V1500 Cygni

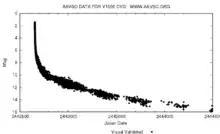
AAVSO light curve for Nova Cygni 1975. The dates given are Julian day numbers.

V1500 Cygni or Nova Cygni 1975 was a bright nova occurring in 1975 in the constellation Cygnus. It had the second highest intrinsic brightness of any nova of the 20th century, exceeded only by CP Puppis in 1942.